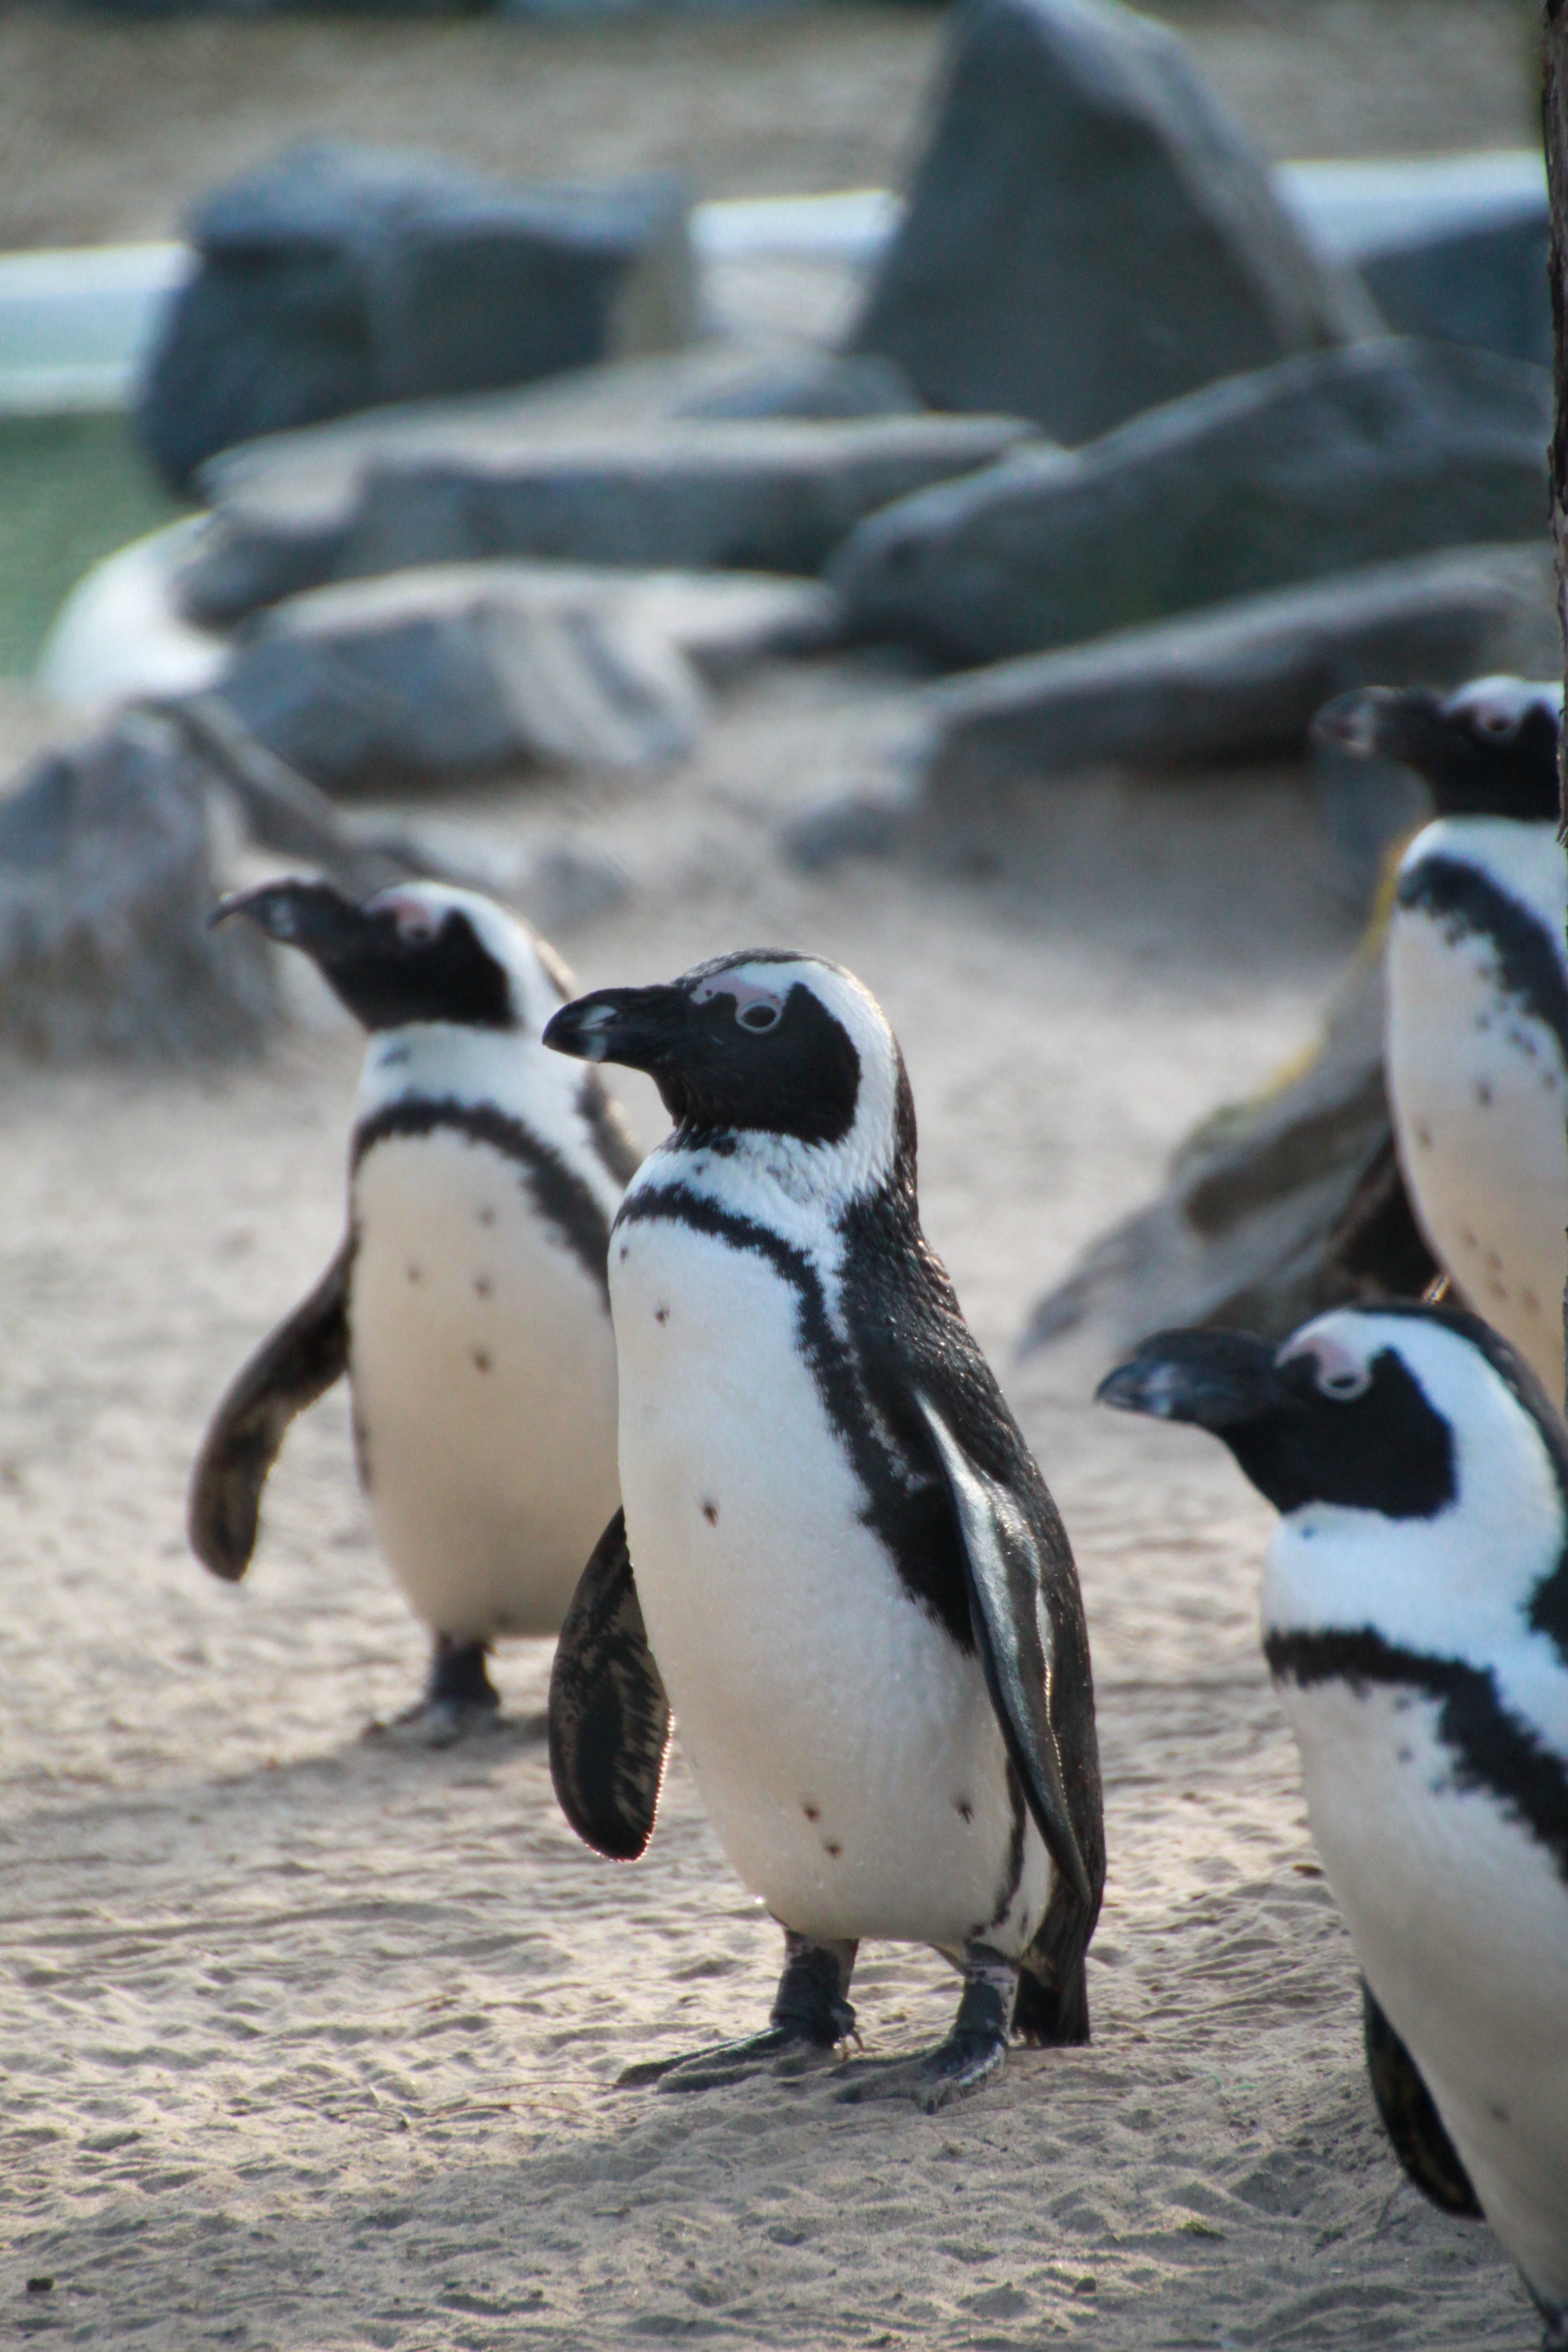
nature, bird, animal, wildlife, zoo, beak, fauna, penguin, plumage, birds, animals, vertebrate, waterfowl, penguins, species, water bird, animal world, wildlife photography, glasses penguin, flightless bird